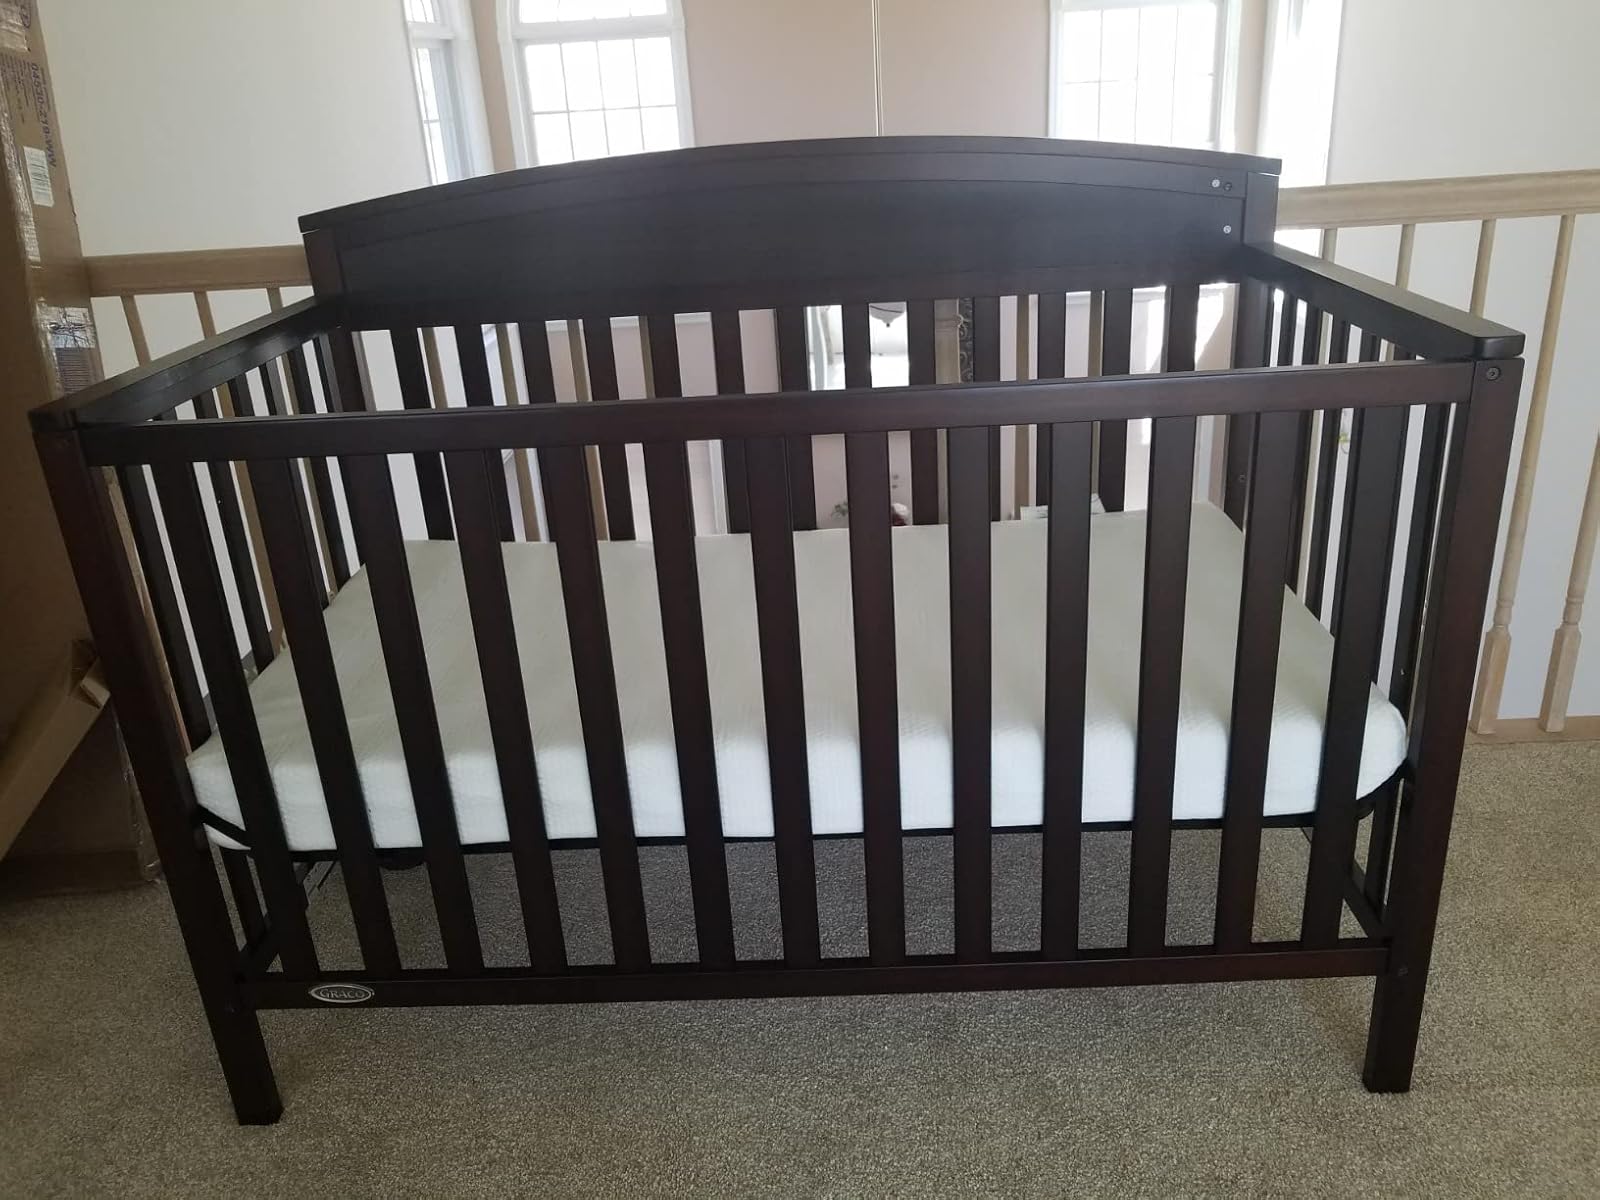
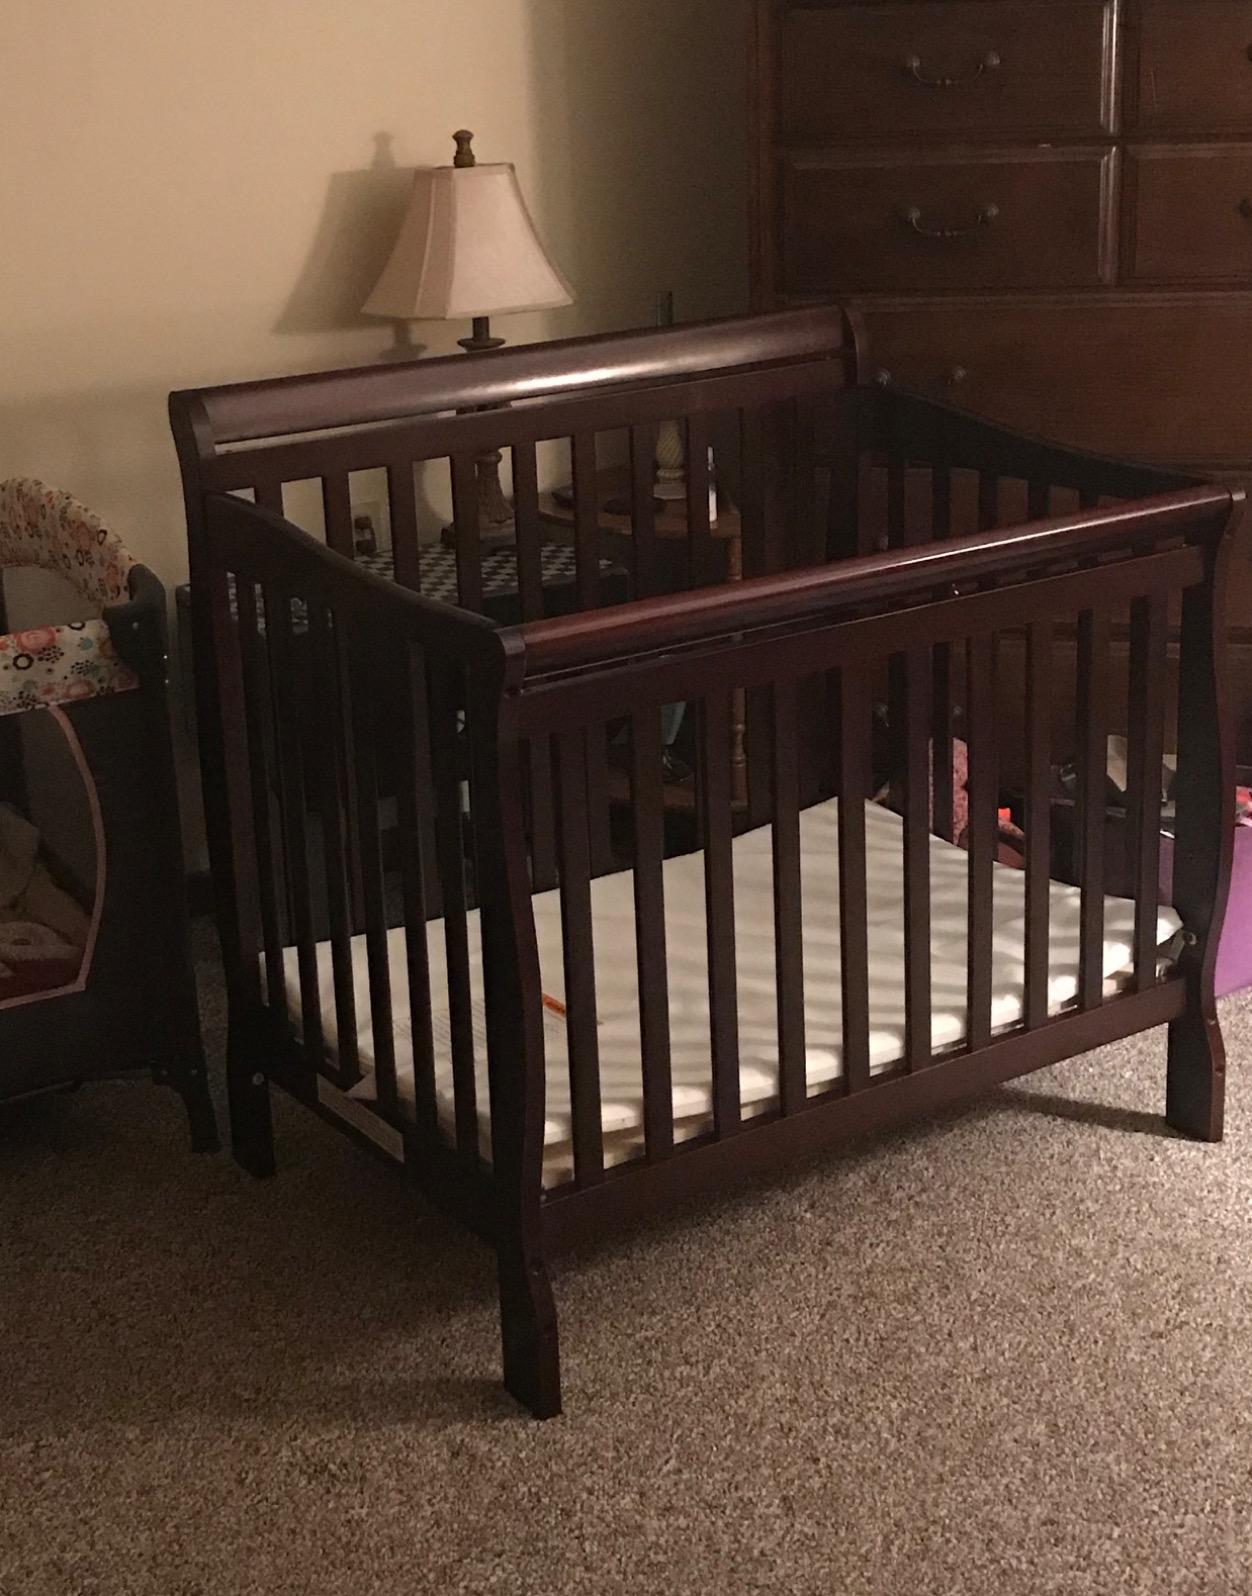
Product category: products_crib
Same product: no